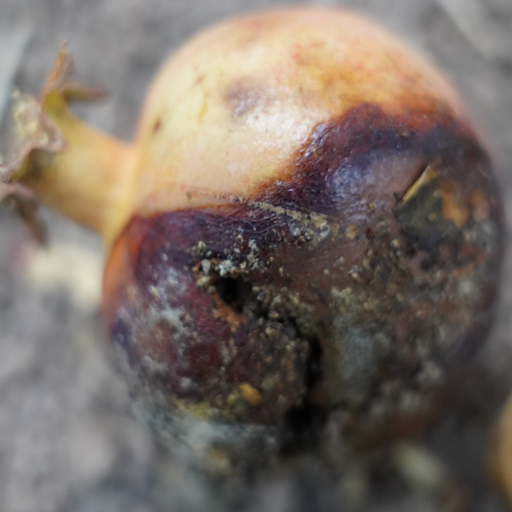
Label: Ectomyelois ceratoniae